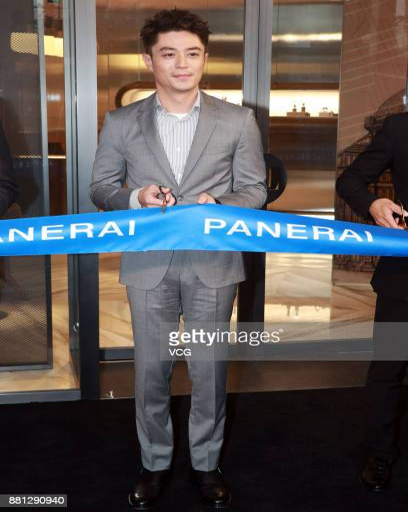
actor attends the promotional event for watches